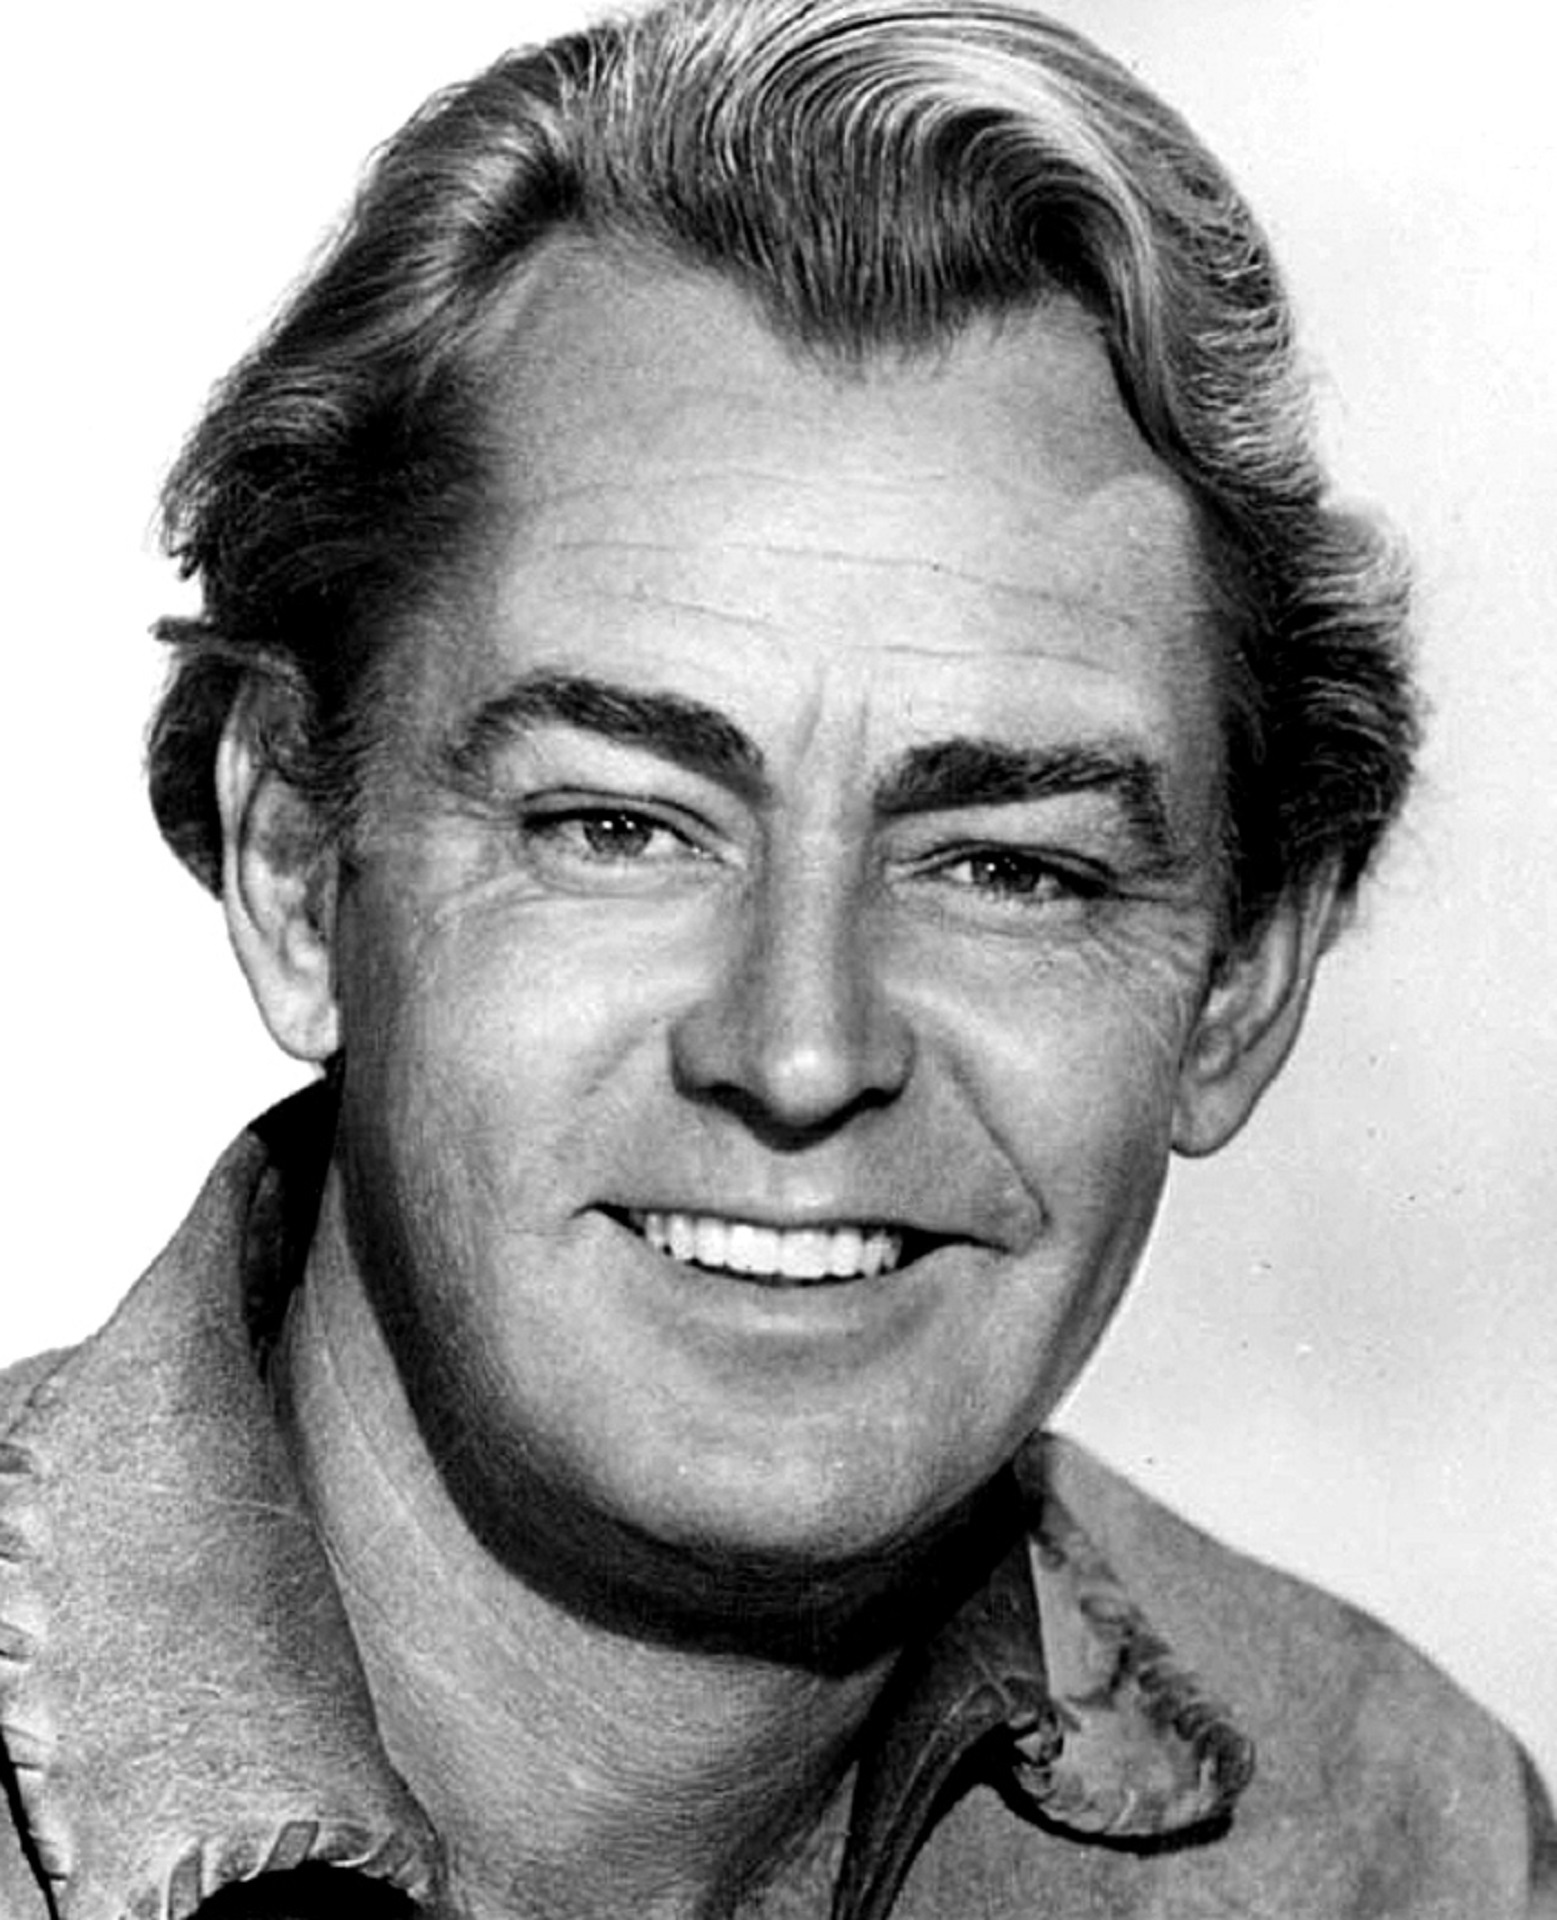
person, black and white, vintage, retro, film, hollywood, portrait, television, tv, profession, monochrome, hairstyle, face, sketch, drawing, head, cinema, entertainment, actor, movies, producer, monochrome photography, alan ladd